Hack/reduce

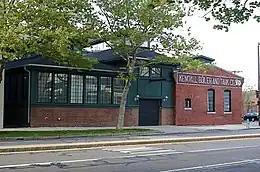
The Kendall Boiler and Tank Company building where hack/reduce is housed

hack/reduce is a 501(c)(3) non-profit created to cultivate a community of big data experts in the Boston area. It is located in the historic Kendall Boiler and Tank Company building in Kendall Square in Cambridge, Massachusetts.